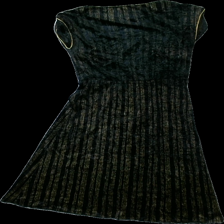
View: back
Type: Dress
Category: Ladies
Brand: Not in the list
Colors: Black, Brown
Material: 79% akryl 21% bomull
Pattern: Striped
Cut: C-collar
Size: 44
Season: All
Stains: Minor
Damage: liten smuts fläck
Damage location: bottom center
Price range: <50
Recommended usage: Reuse
Description: randig t-shirt klänning